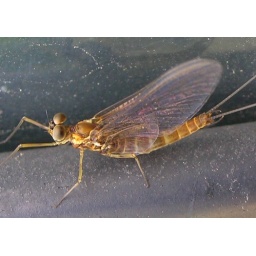
A fly that was on the car window in Balerno, Scotland